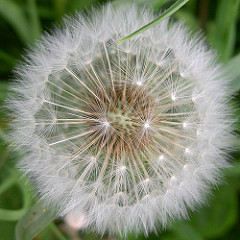
Flower: dandelion